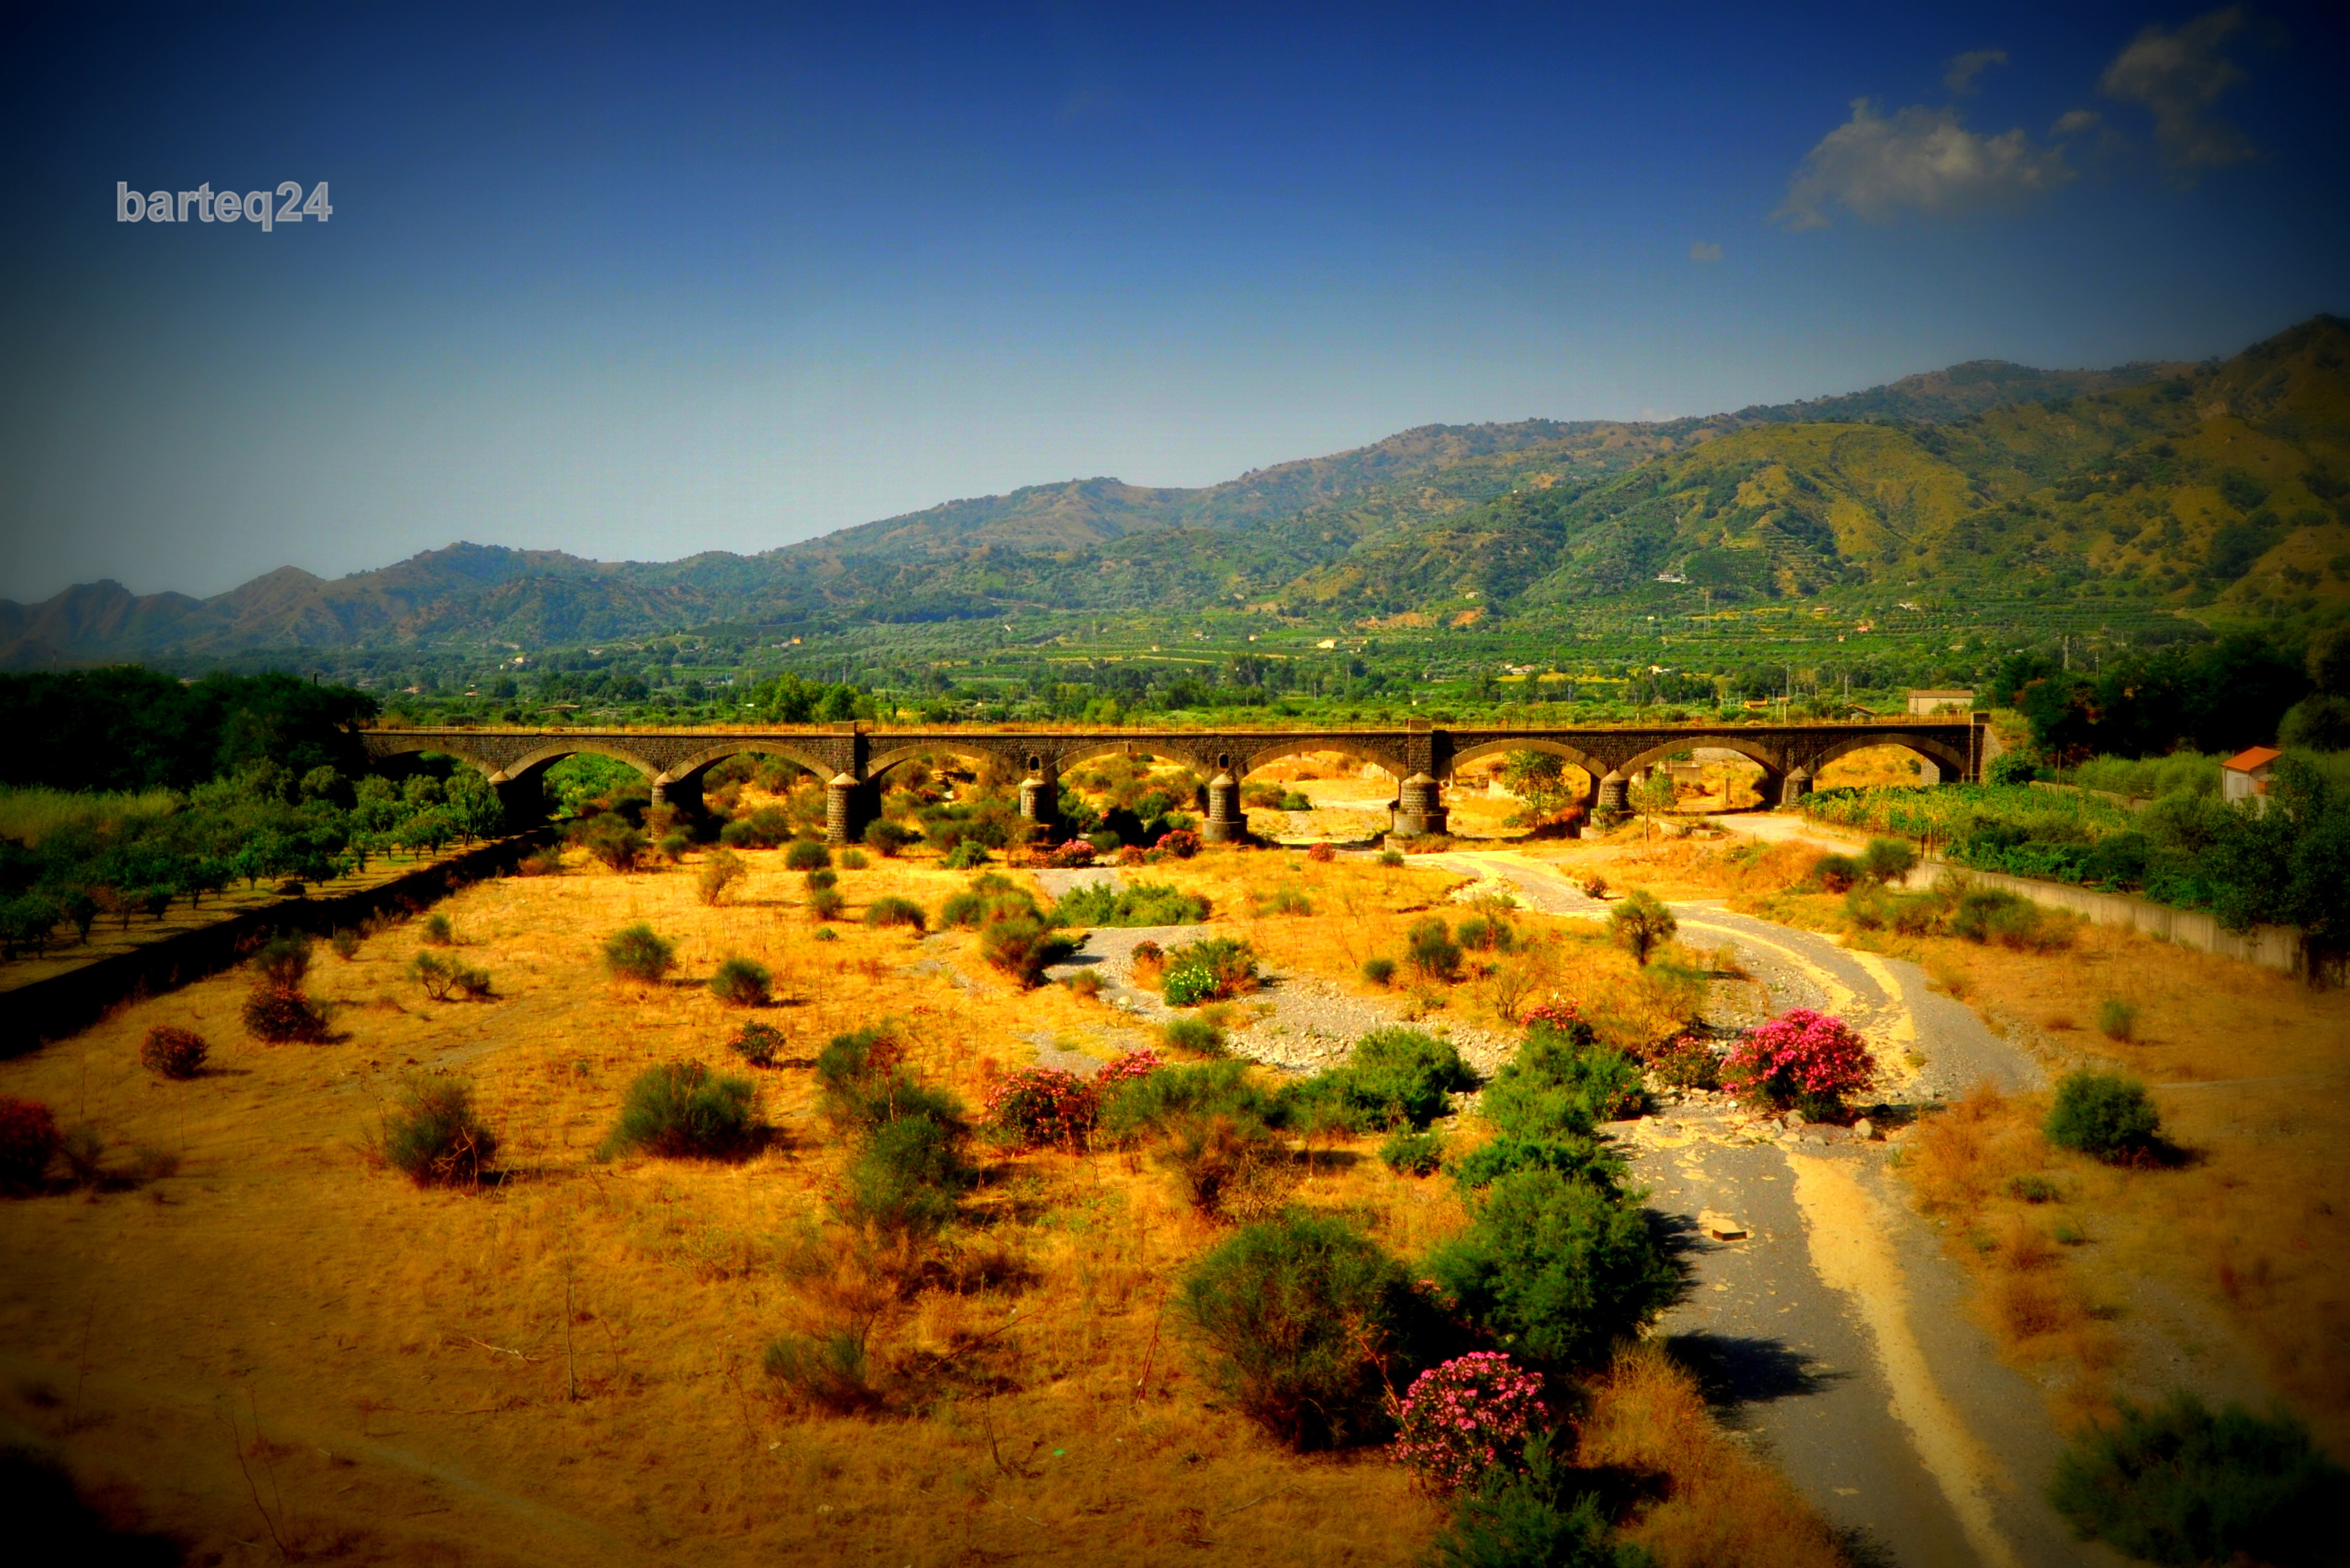
landscape, nature, mountain, sunlight, morning, leaf, hill, flower, valley, mountain range, europe, reflection, autumn, italy, plateau, sicily, sicilia, rural area, aerial photography, mountainous landforms